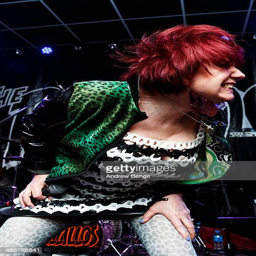
musical artist performs on stage